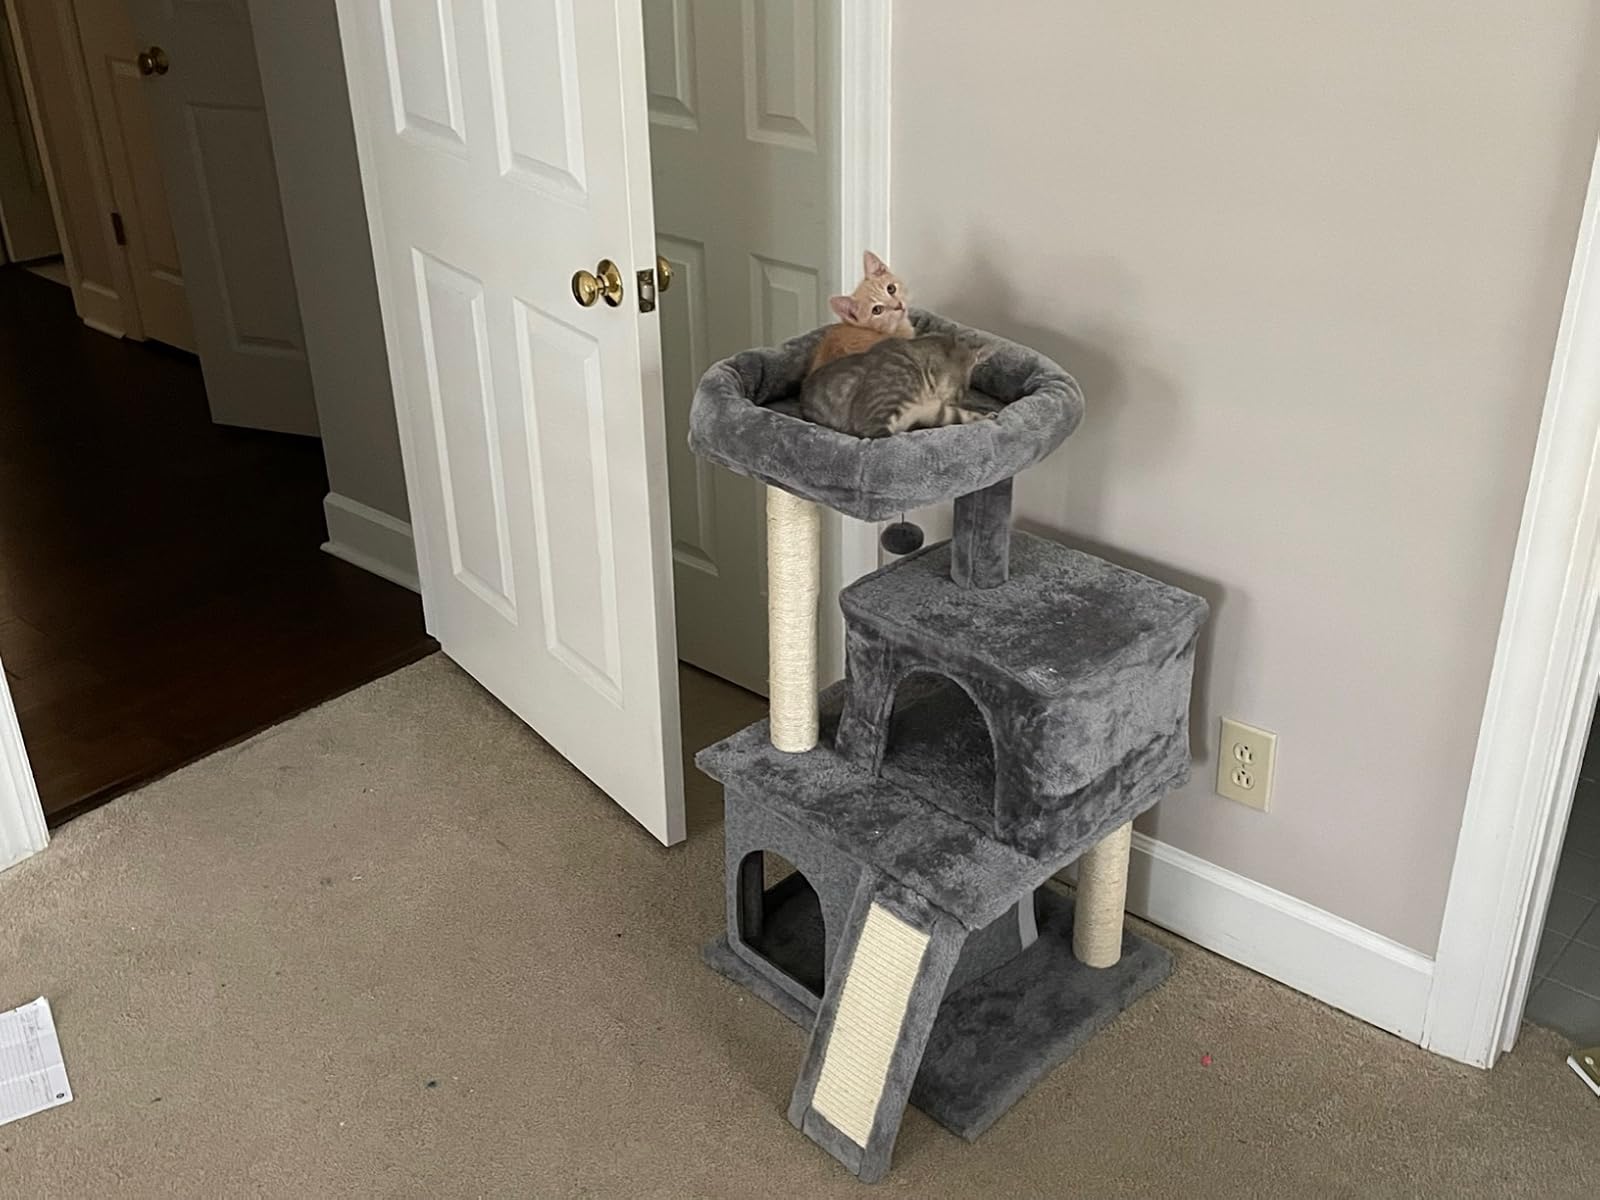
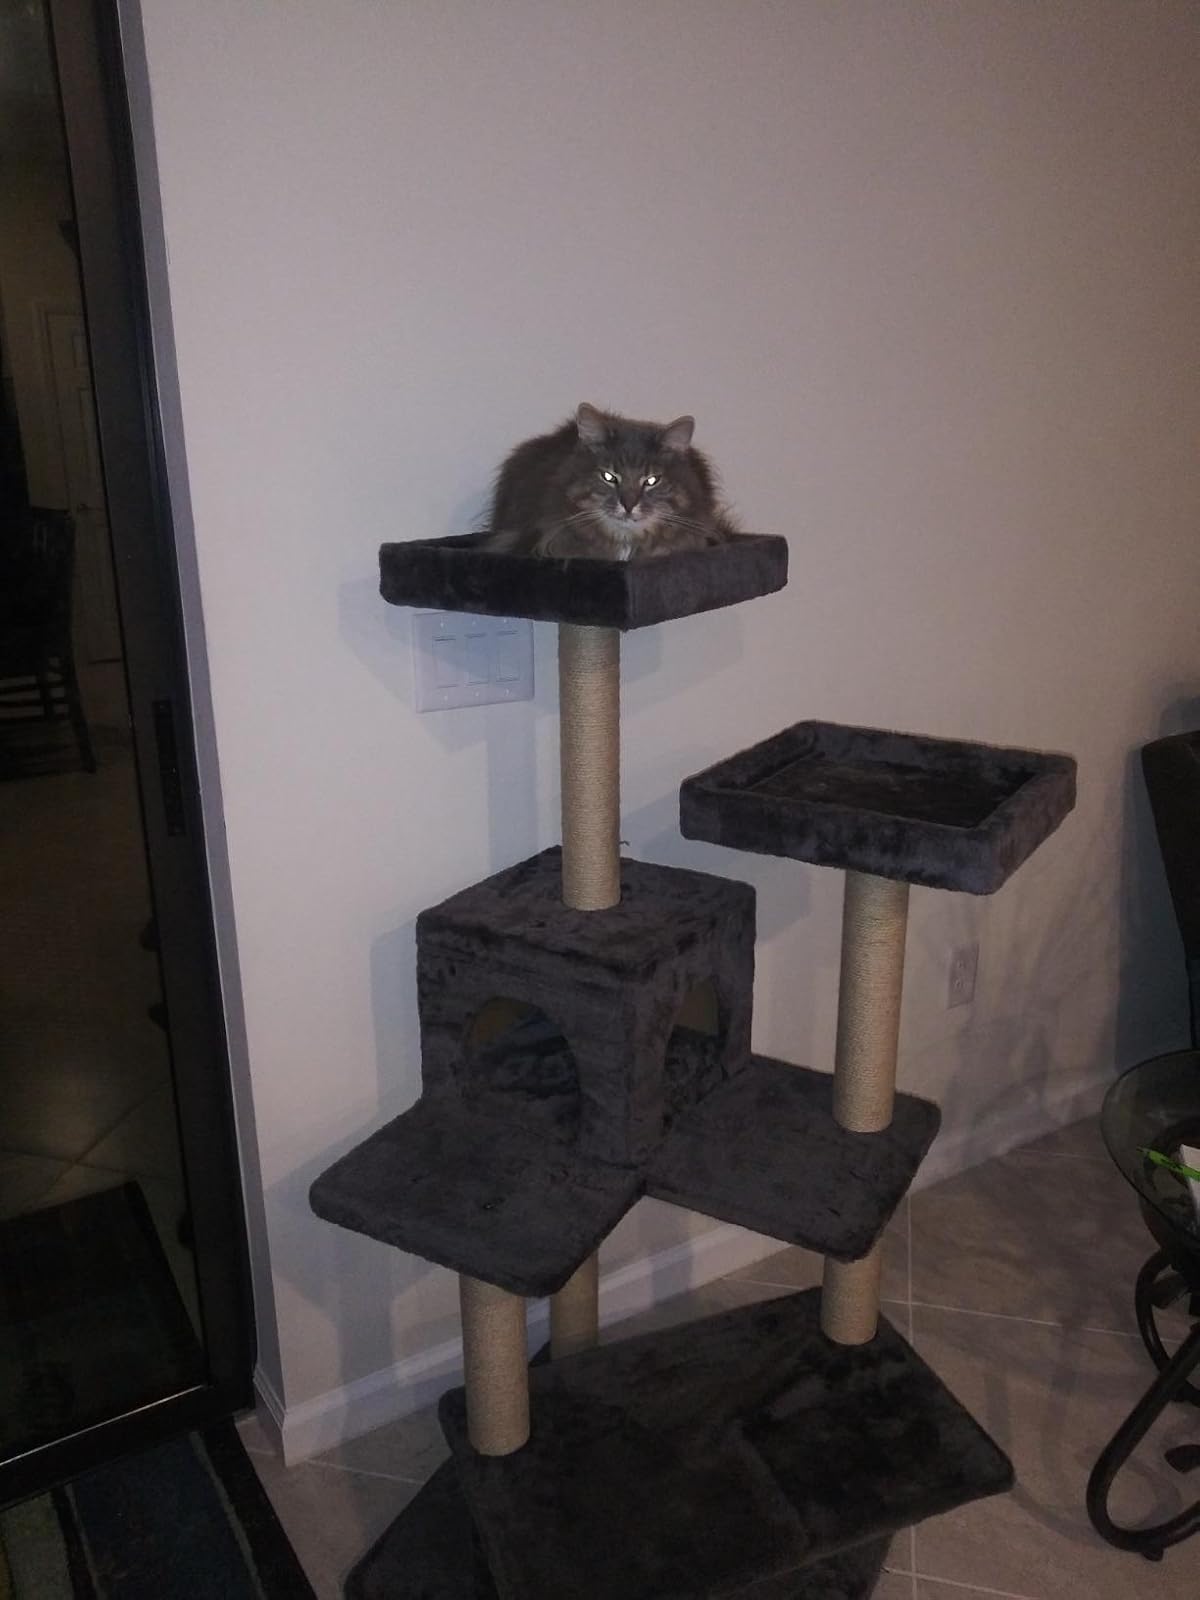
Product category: items_cat tree
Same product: no